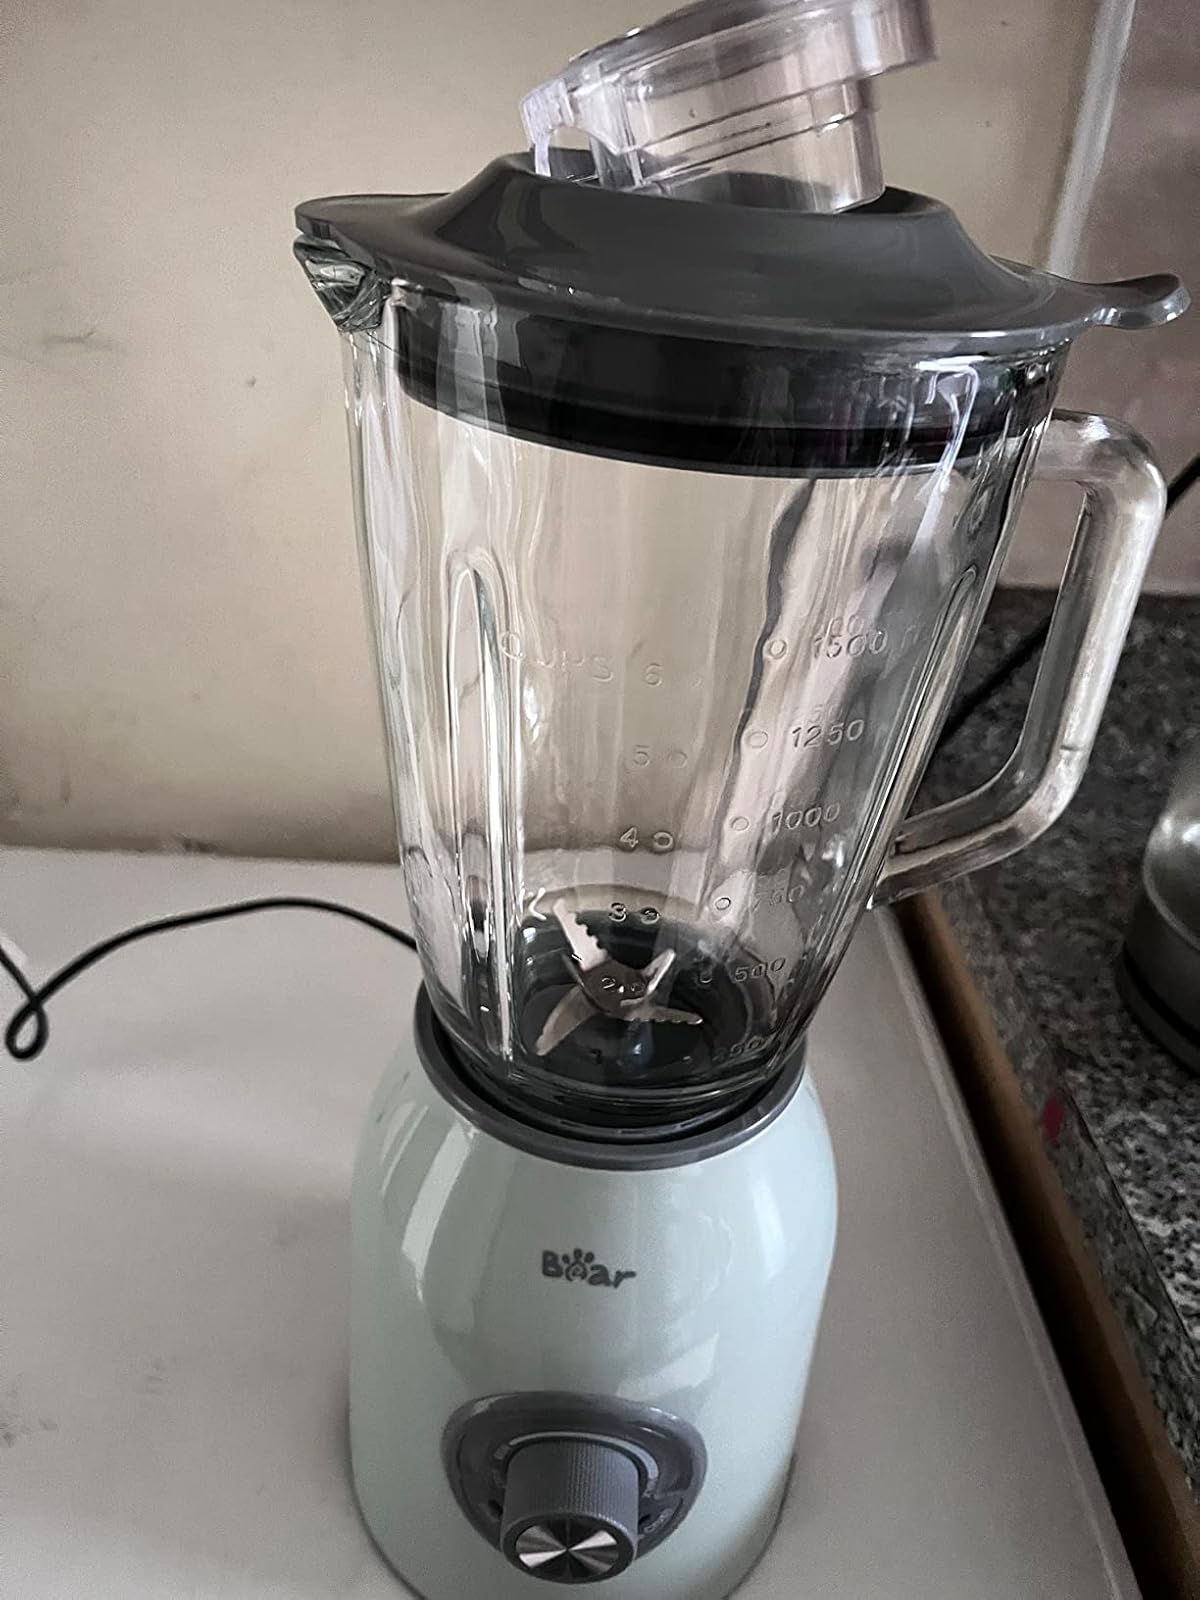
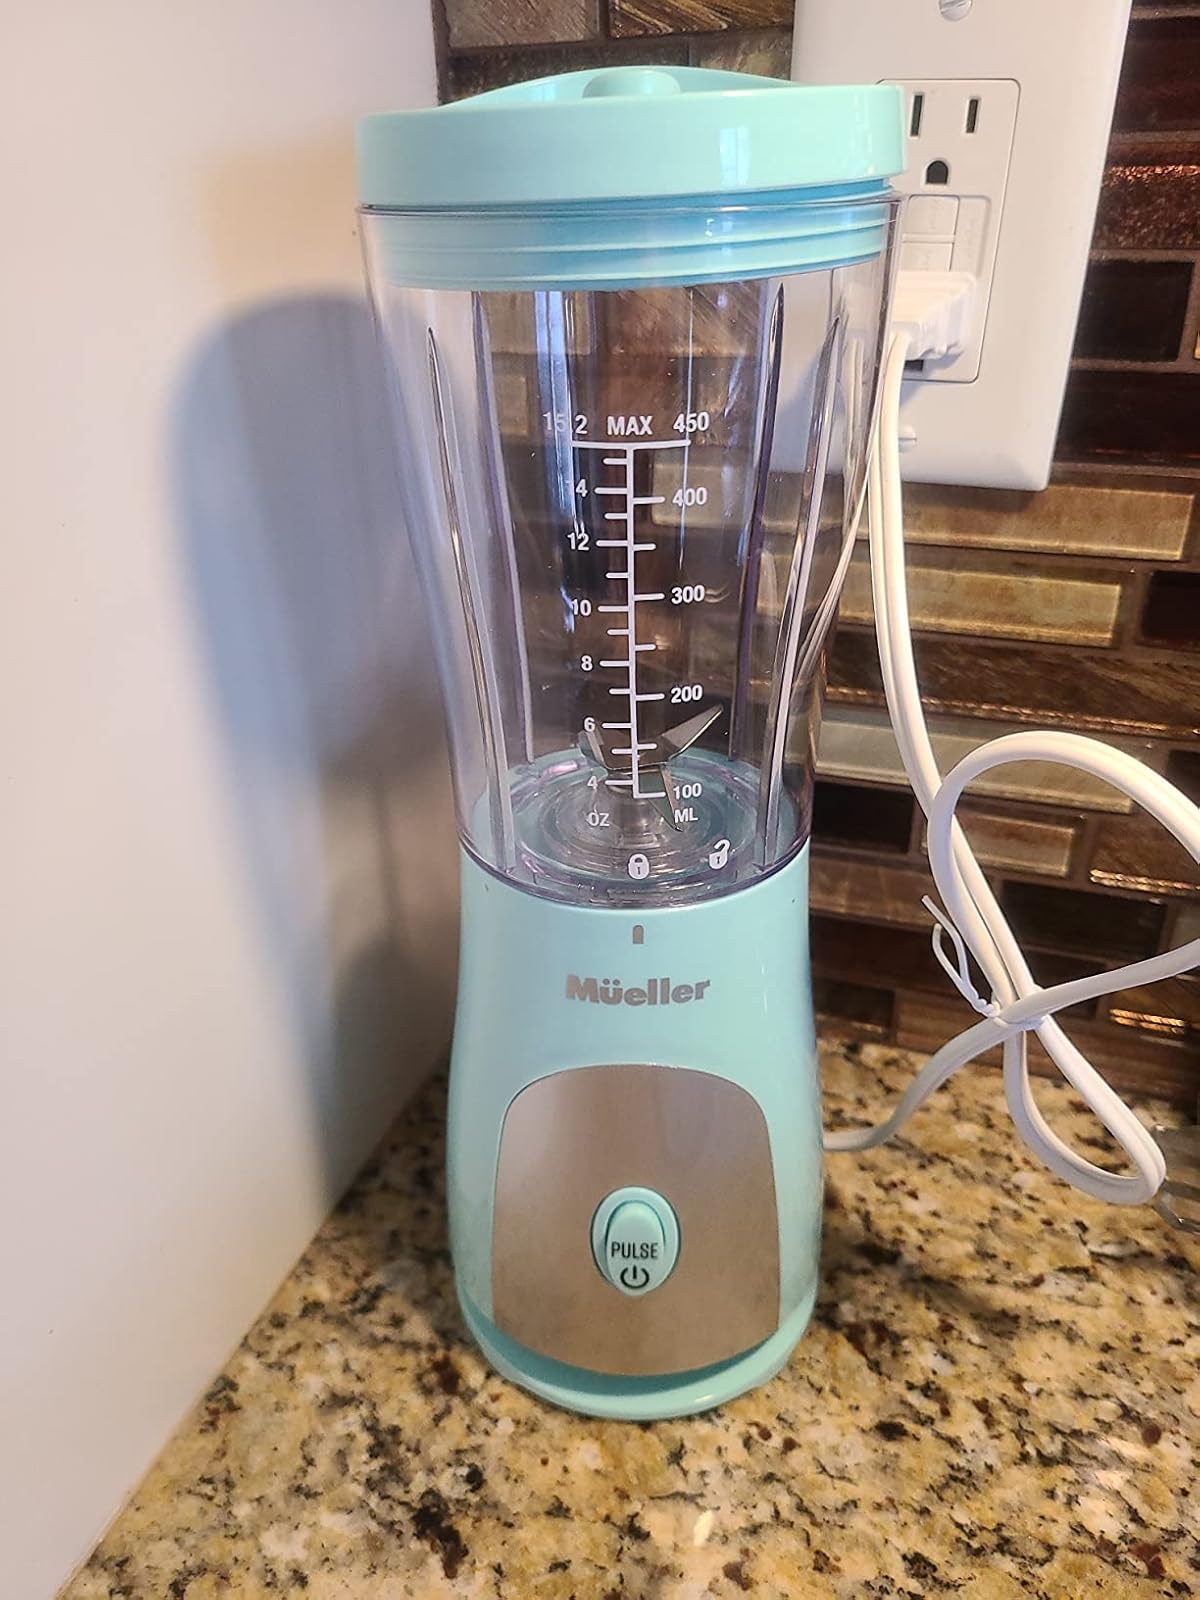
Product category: items_blender
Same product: no